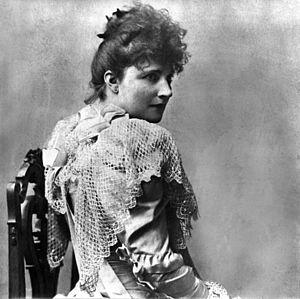
Lily Bouwmeester, née à Amsterdam le 28 septembre 1901 et morte à Sliedrecht le 12 juillet 1993, est une actrice néerlandaise, star d'avant-guerre du cinéma néerlandais.
Theo Mann-Bouwmeester fut une des actrices néerlandaises les plus connues de son temps.